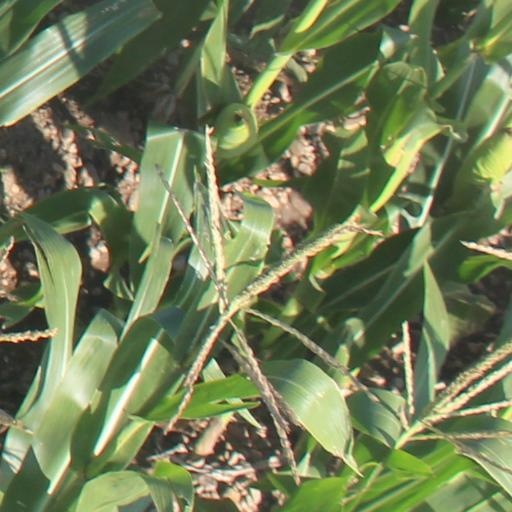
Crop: maize; corn